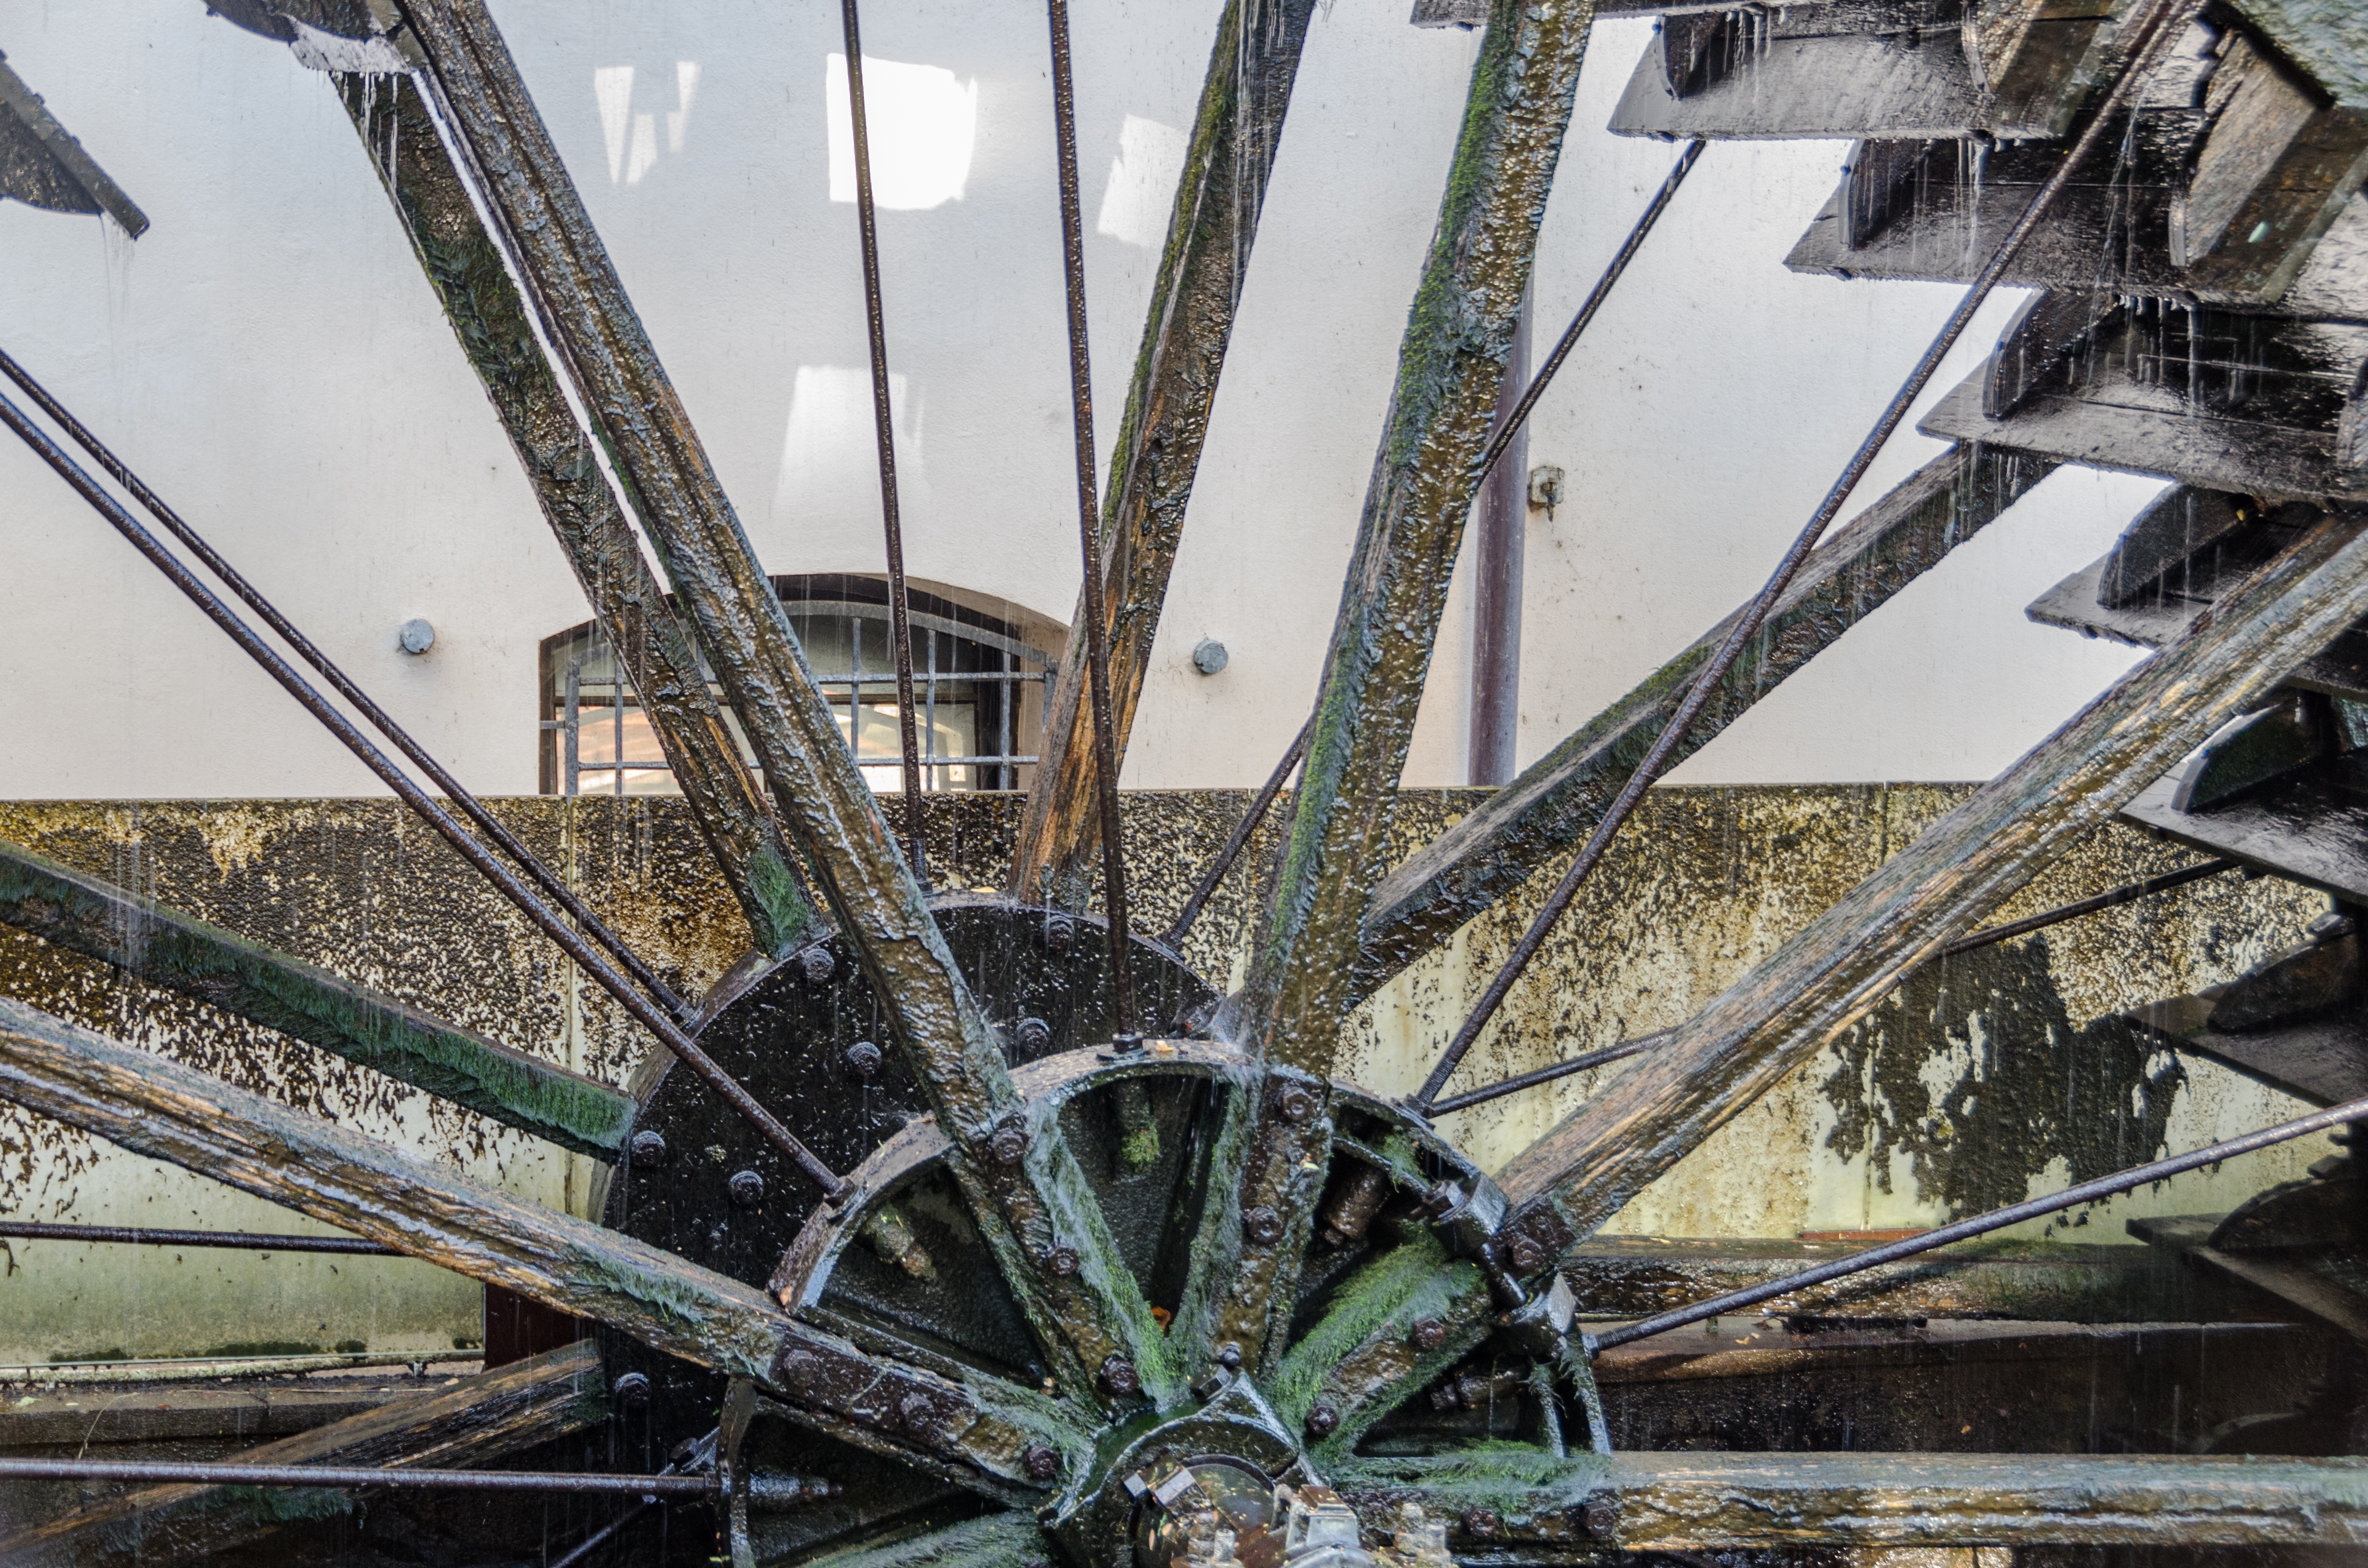
plant, wheel, flower, botany, prague, historic, famous, watermill, flowering plant, land plant, arecales